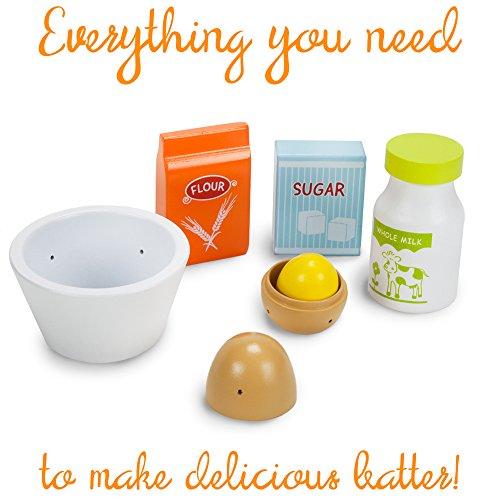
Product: Wood Eats! Marvelous Mixer Playset with Sugar, Milk, Flour and Egg
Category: Toys & Games | Dress Up & Pretend Play | Pretend Play | Kitchen Toys | Kitchen Playsets
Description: Combine with other wooden food for imagination-boosting creative role-play.
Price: $19.73
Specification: ProductDimensions:9.8x8.2x4inches|ItemWeight:2pounds|ShippingWeight:2.25pounds(Viewshippingratesandpolicies)|DomesticShipping:ItemcanbeshippedwithinU.S.|InternationalShipping:ThisitemcanbeshippedtoselectcountriesoutsideoftheU.S.LearnMore|ASIN:B01LZHLI7I|Itemmodelnumber:TEAT-013|Manufacturerrecommendedage:3-10months